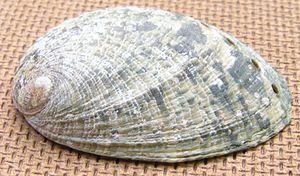
Le genre Haliotis, du grec ἅλιος « marin » et οὖς, ὠτός « oreille », regroupe de nombreuses espèces de mollusques marins à coquille unique, qu'on trouve dans les eaux peu profondes du littoral. Ils vivent dans les eaux froides à tempérées et subtropicales des hémisphères Nord et Sud. On les nomme habituellement ormeaux ou oreilles de mer. Abalone est un anglicisme.